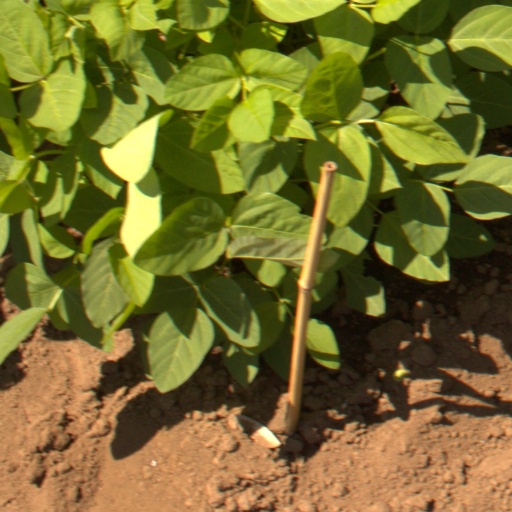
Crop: soybean